Marguerite Caetani

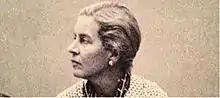

Marguerite Gilbert Caetani, Princess of Bassiano, Duchess of Sermoneta ("née" Chapin; 24 June 1880 – 17 December 1963), was an American-born publisher, journalist, art collector, and patron of the arts. She married an Italian aristocrat and became the founder and director of the literary journals "Commerce" (in France) and "Botteghe Oscure" (in Italy).